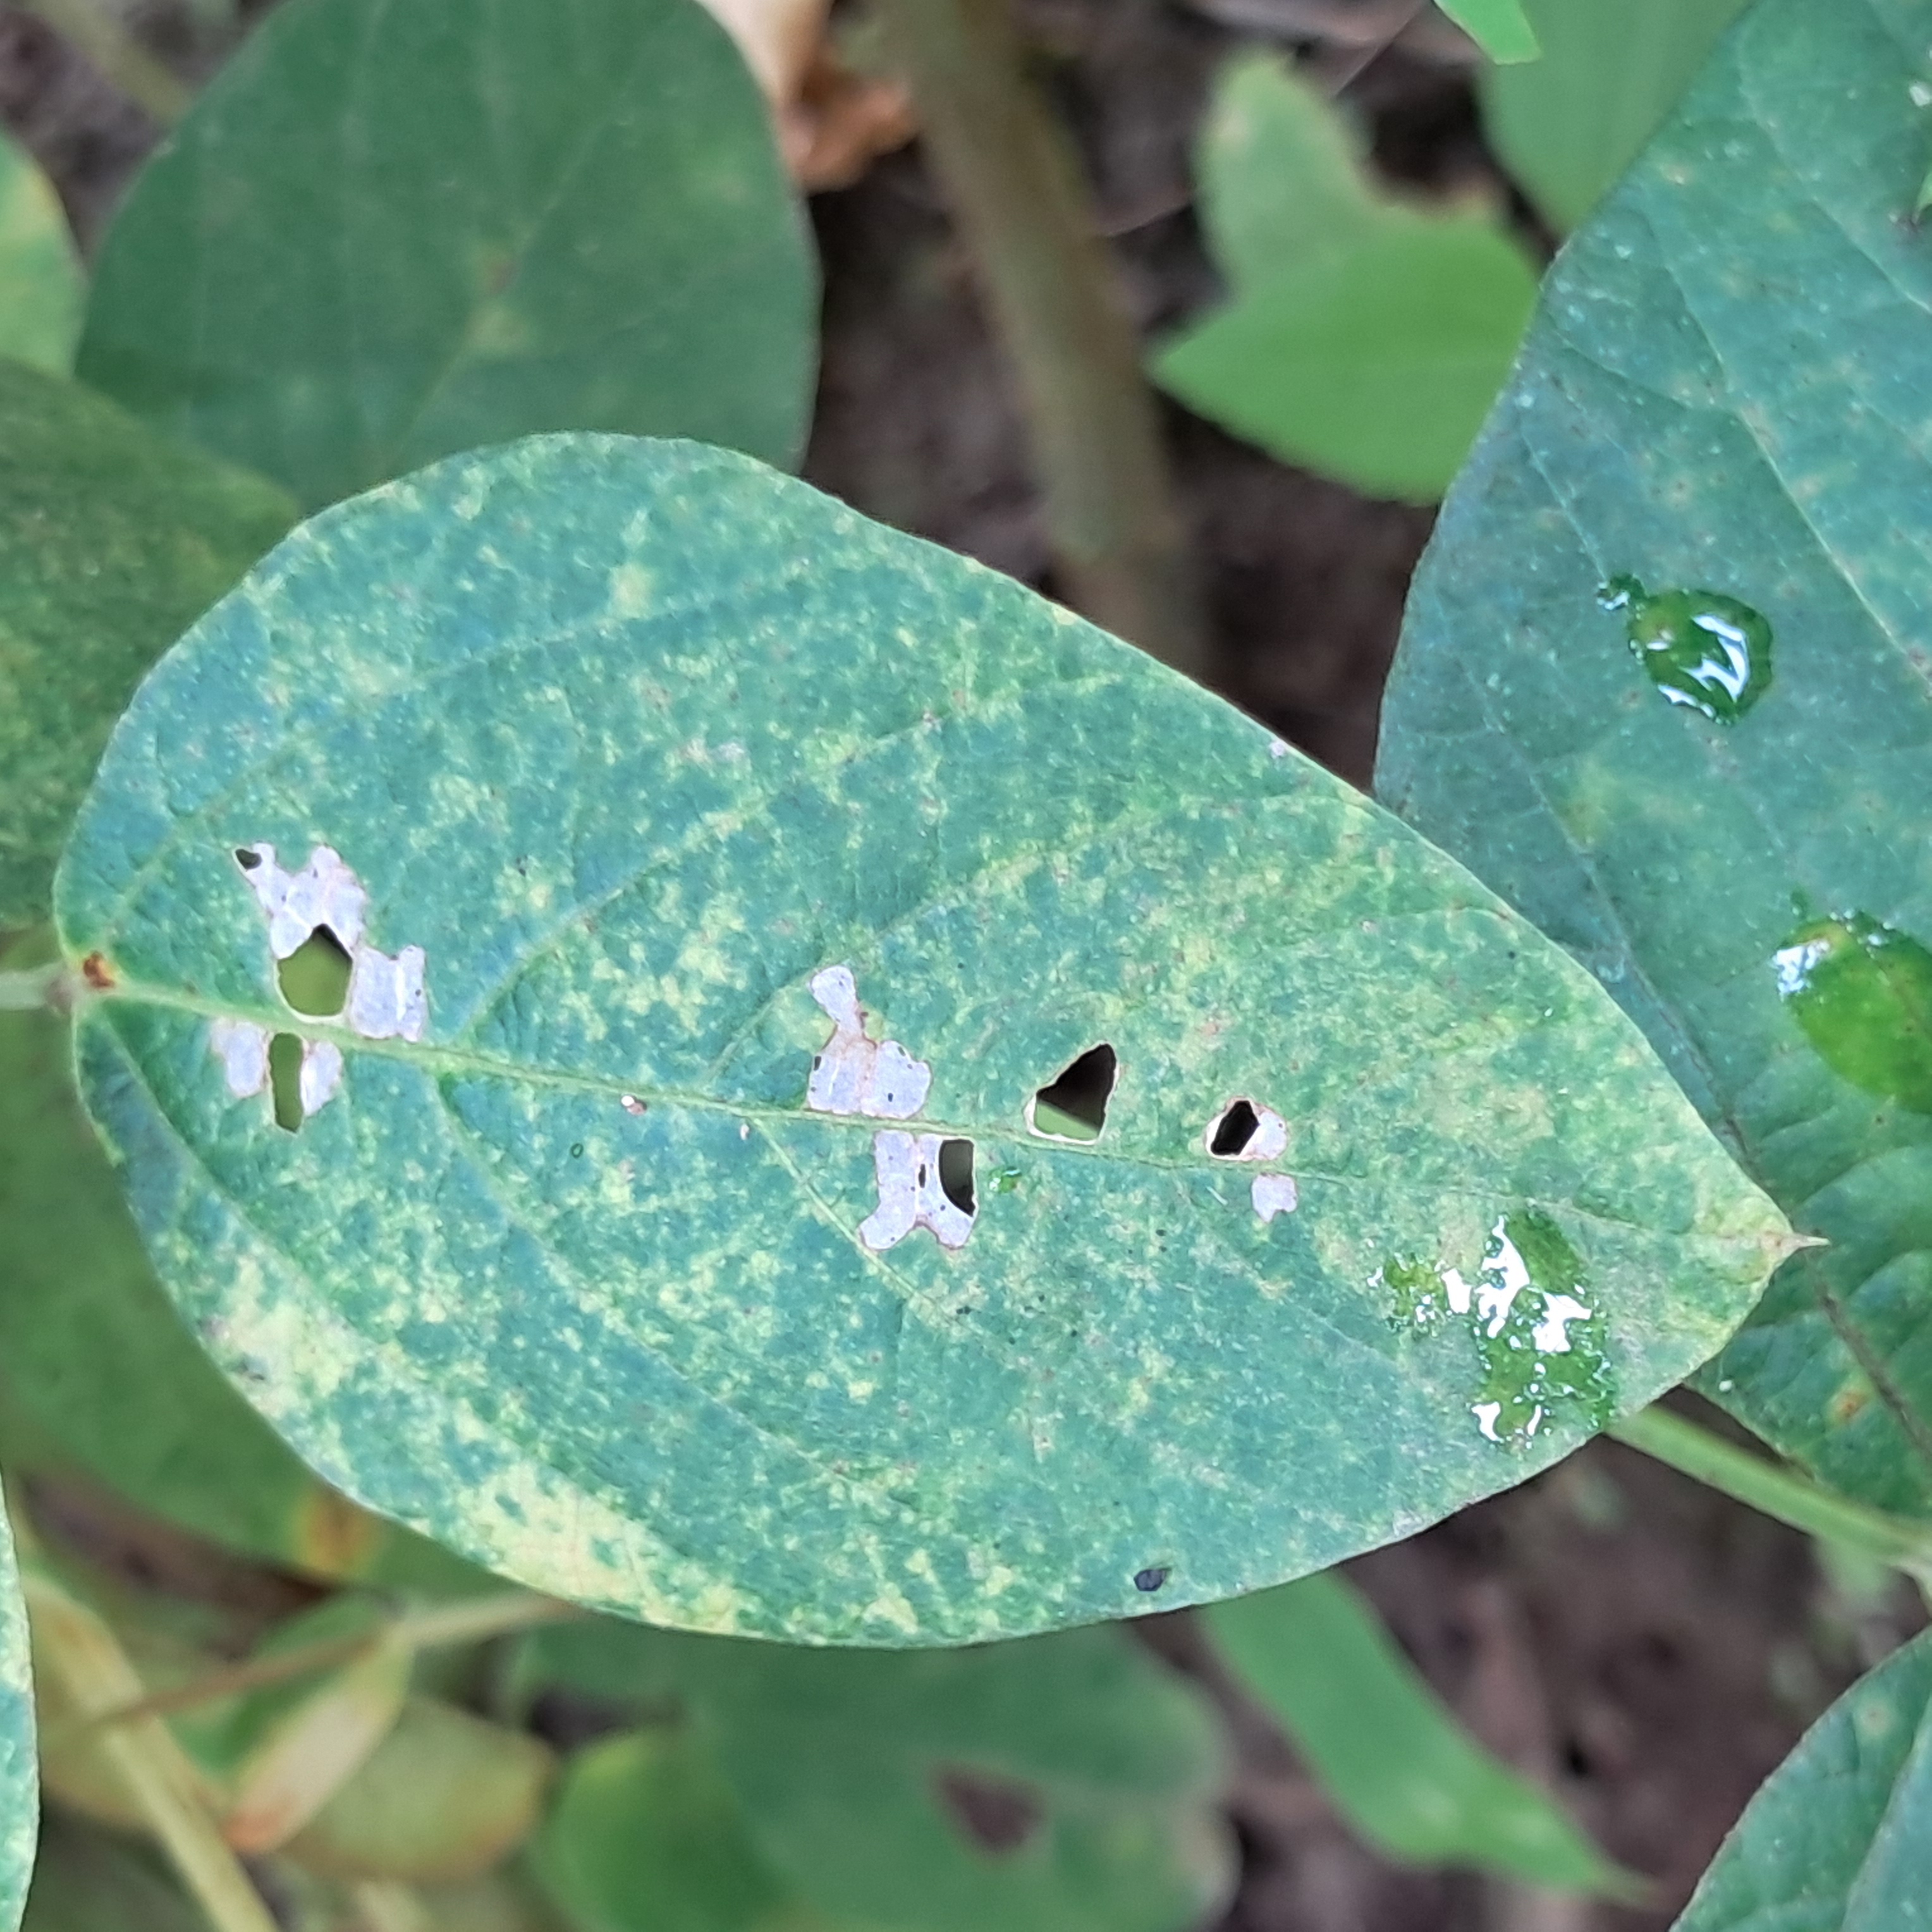
Label: Mosaic